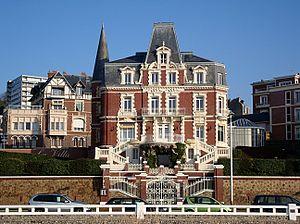
Le Havre est une commune française du Nord-Ouest de la France située dans le département de la Seine-Maritime en région Normandie, située sur la rive droite de l'estuaire de la Seine. Son port est le deuxième de France après celui de Marseille pour le trafic total et le premier port français pour les conteneurs.
La villa maritime est une résidence située sur la plage du Havre en Seine-Maritime. Construite en 1890 selon les plans d'Henri Toutain, elle a été habitée par Madame de Aldecoa, Georges Dufayel et Armand Salacrou où il mourut en 1989. Rénovée au début du XXIᵉ siècle, Elle appartient au groupe Partouche et a abrité un restaurant jusqu'en 2007. En 2010, elle servit de cadre à la troisième Biennale d'art contemporain. Elle comporte une serre et des grottes artificielles.